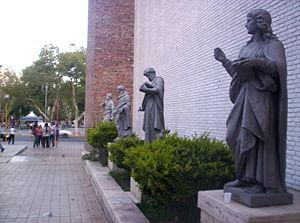
La cathédrale Saint Jean-Baptiste de San Juan de Cuyo, est l'église catholique mère de la ville argentine de San Juan, chef-lieu de la province de San Juan à l'ouest du pays. Elle est dédiée à saint Jean-Baptiste et est le siège de l'archidiocèse de San Juan de Cuyo.